Chicago "L"

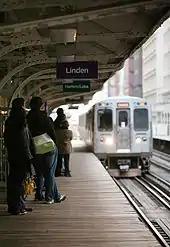
A Red Line train pulls into Adams/Wabash, being rerouted over elevated tracks due to construction in the State Street subway (2007)

Ridership has been growing steadily after the CTA takeover despite declining mass transit usage nationwide, with an average of 594,000 riders boarding each weekday in 1960 and 759,866 in 2016 (or 47% of all CTA rides). Due to the Loop Flood in April 1992, ridership was at 418,000 that year because CTA was forced to suspend operation for several weeks in both the State and Dearborn subways, used by the most heavily traveled lines.